Hurley, Wisconsin

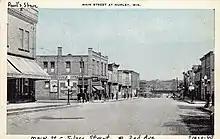
Silver Street at Second Avenue in Hurley

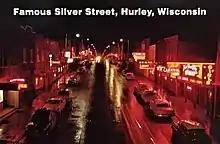
Silver Street on a 1950s postcard

Hurley is located on the Montreal River, the border between Wisconsin and the Upper Peninsula of Michigan. The city is on U.S. Highway 2 (US 2), and is the northern terminus of US 51, and is about south of Lake Superior. Hurley had its origins in the iron mining and lumbering booms of the 1880s. The city is located, along with adjacent Ironwood, Michigan, at the center of the Gogebic Range. The economy of Hurley, together with the city of Montreal in Wisconsin, and the cities of Ironwood, Bessemer and Wakefield in Michigan, was dependent upon the extraction of iron ore from the Gogebic (a/k/a Penokee) Range during the 19th and 20th centuries.